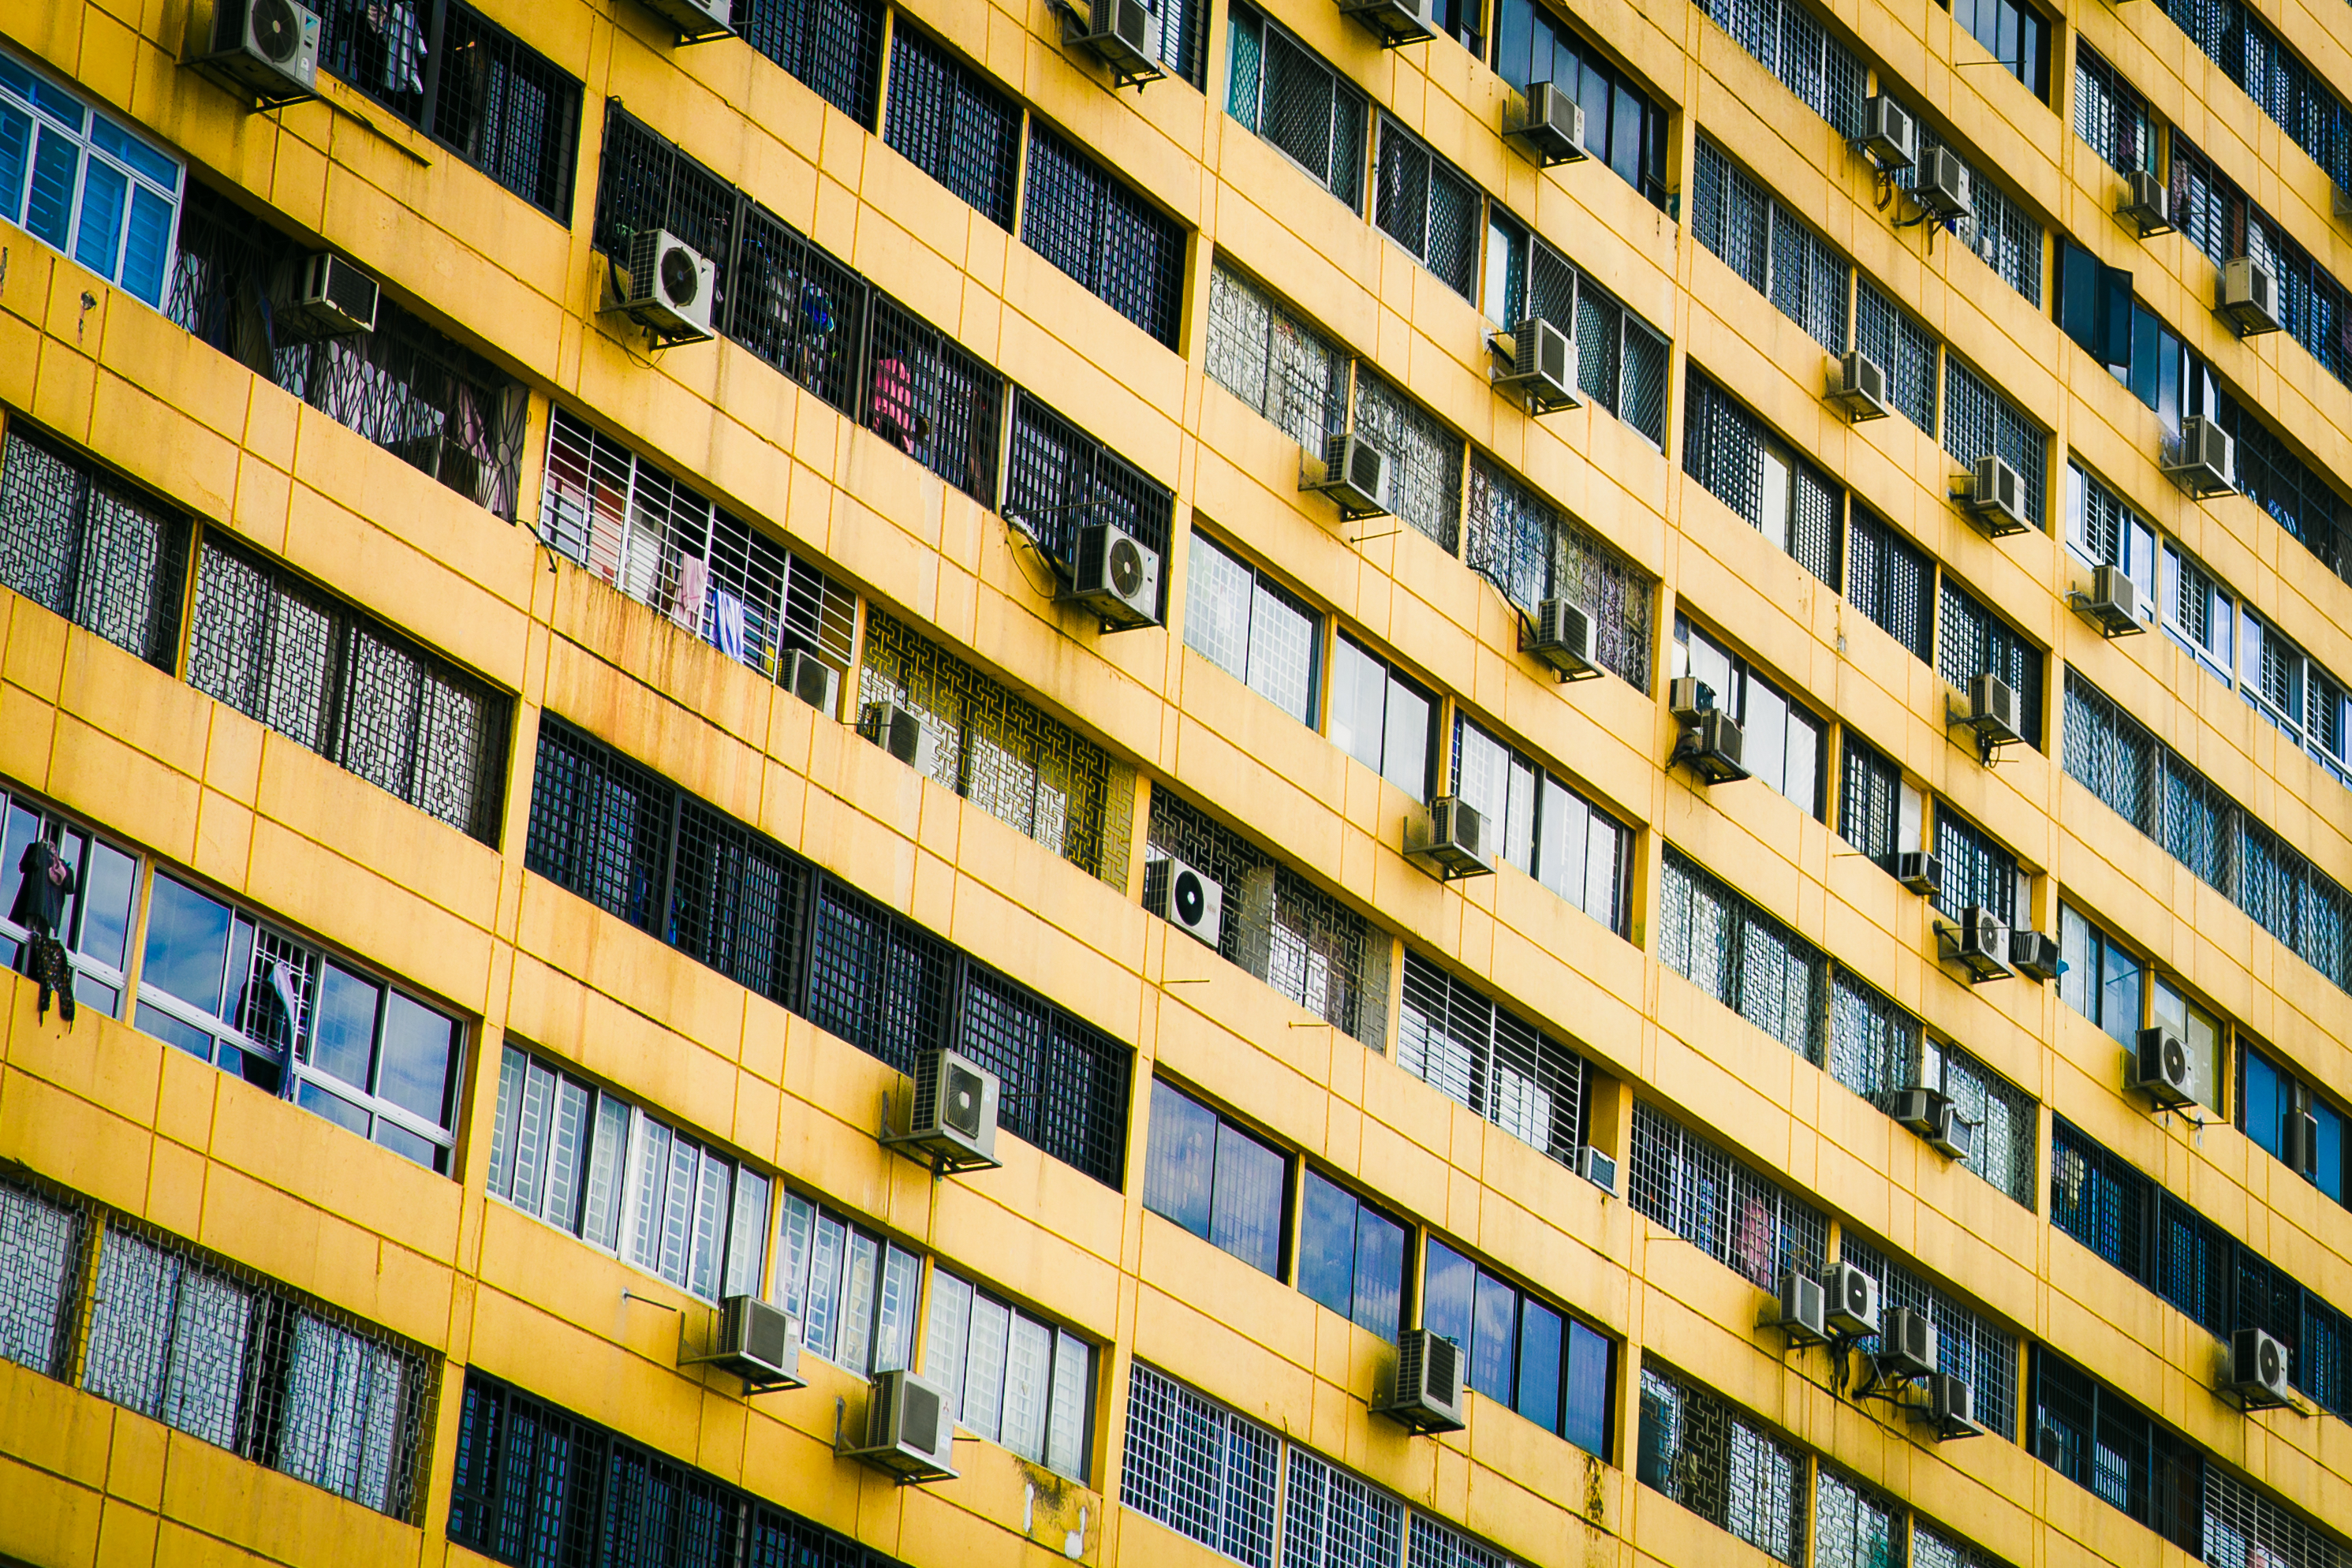
architecture, wood, window, building, city, skyscraper, wall, cityscape, downtown, line, facade, yellow, tower block, interior design, metropolis, condominium, urban area, residential area, window covering